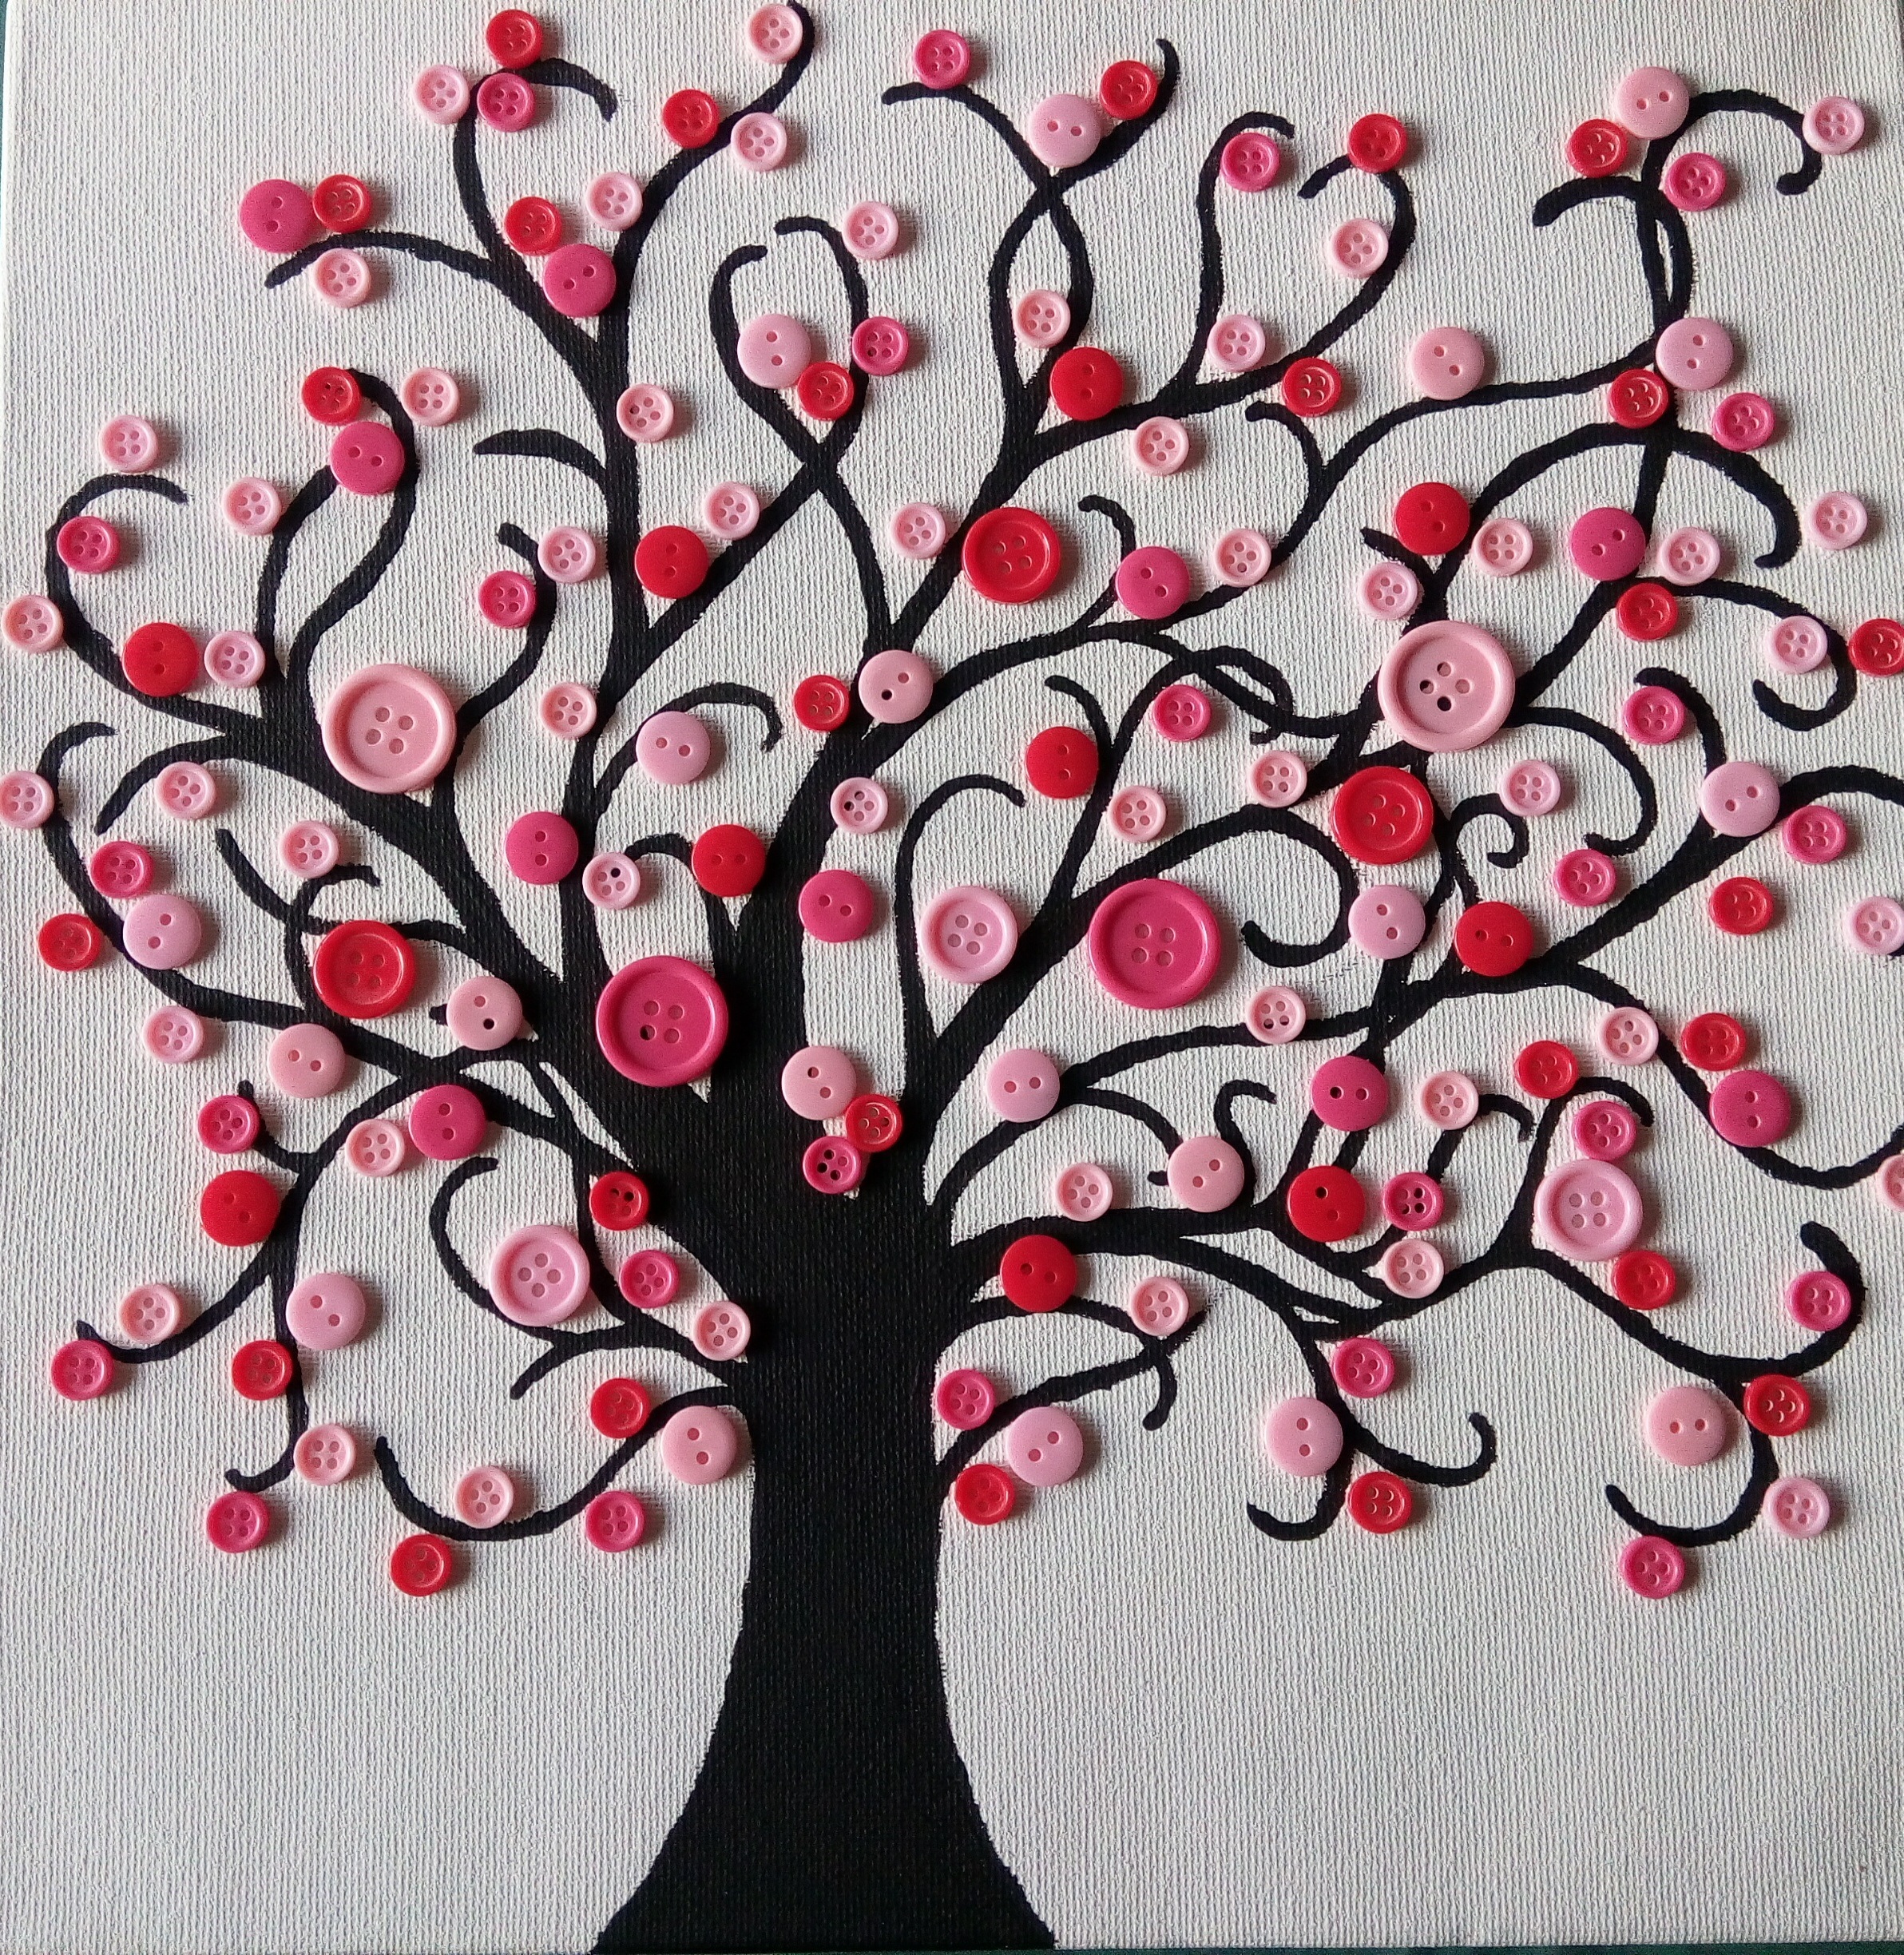
tree, branch, plant, leaf, flower, petal, heart, pattern, pink, art, knots